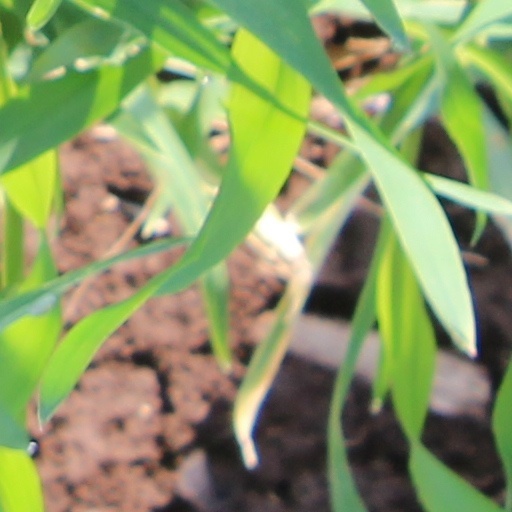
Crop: wheat